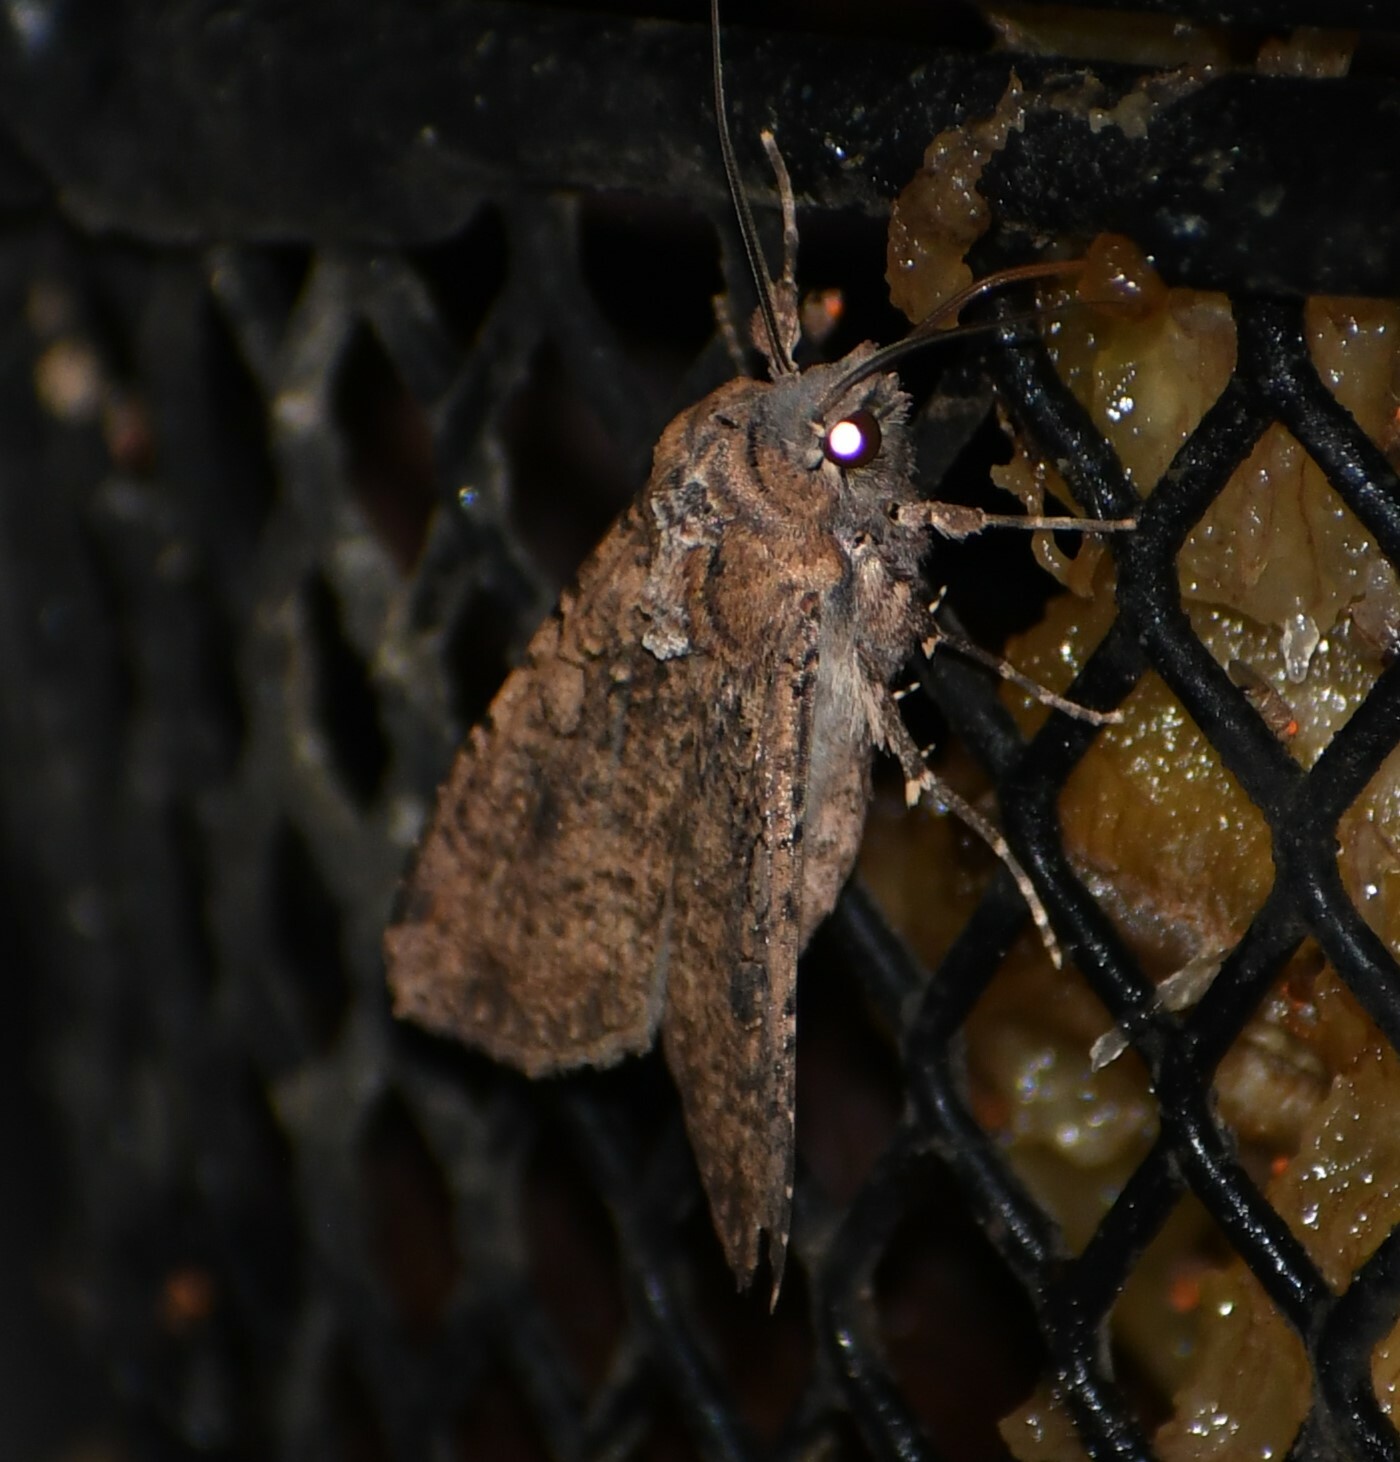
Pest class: cutworms